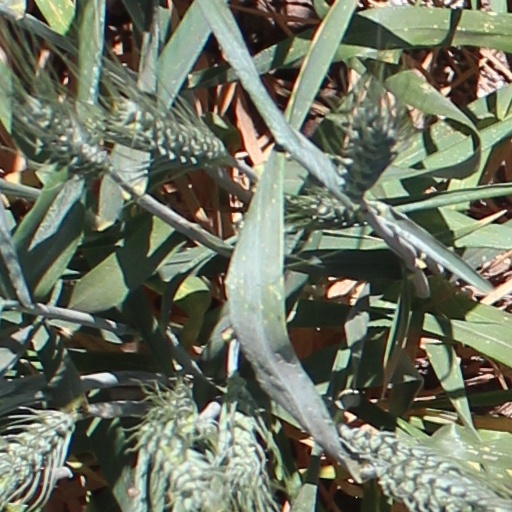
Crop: wheat